Caproni Vizzola F.5

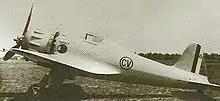
The first prototype of the Caproni Vizzola F.5.

The F.5 was developed in parallel with the Caproni Vizzola F.4, with which it shared a common airframe. Design began in late 1937 by a team led by F. Fabrizi. The aircraft had a welded steel-tube fuselage and wooden wings; the fuselage was covered with flush-riveted duralumin, while the wing had a stressed plywood skin. The F.5 (standing for Fabrizi 5) had a two-row 14-cylinder Fiat A.74 R.C. 38 radial engine, unlike its cousin the F.4, which Fabrizi and his design team intended to be powered by a water-cooled engine. The F.4 project was not pursued immediately because the Italian Ministry of Aeronautics held its proposed engine in disfavor, but development of the F.5 continued.